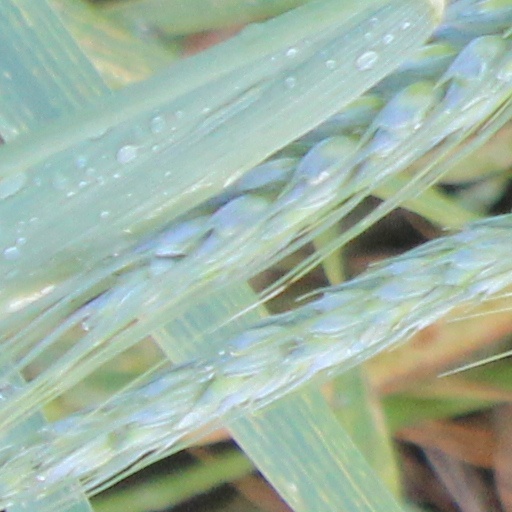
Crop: wheat